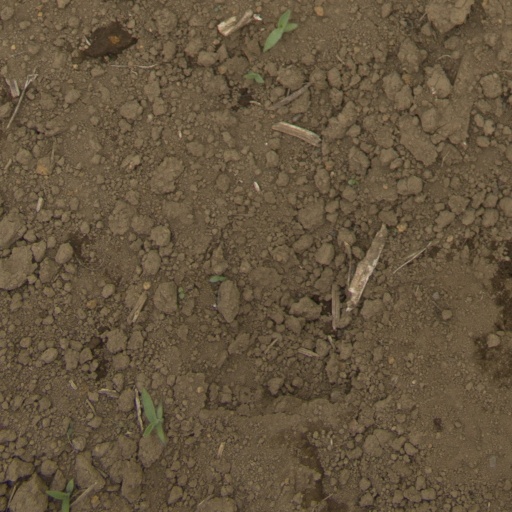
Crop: Jerusalem artichoke